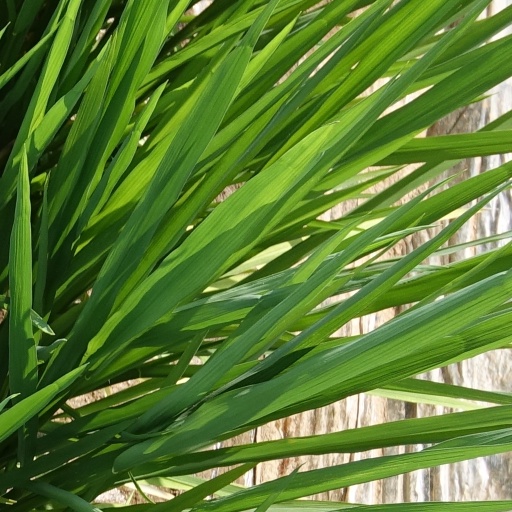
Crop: rice